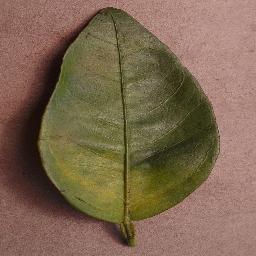
Label: Orange___Haunglongbing_(Citrus_greening)